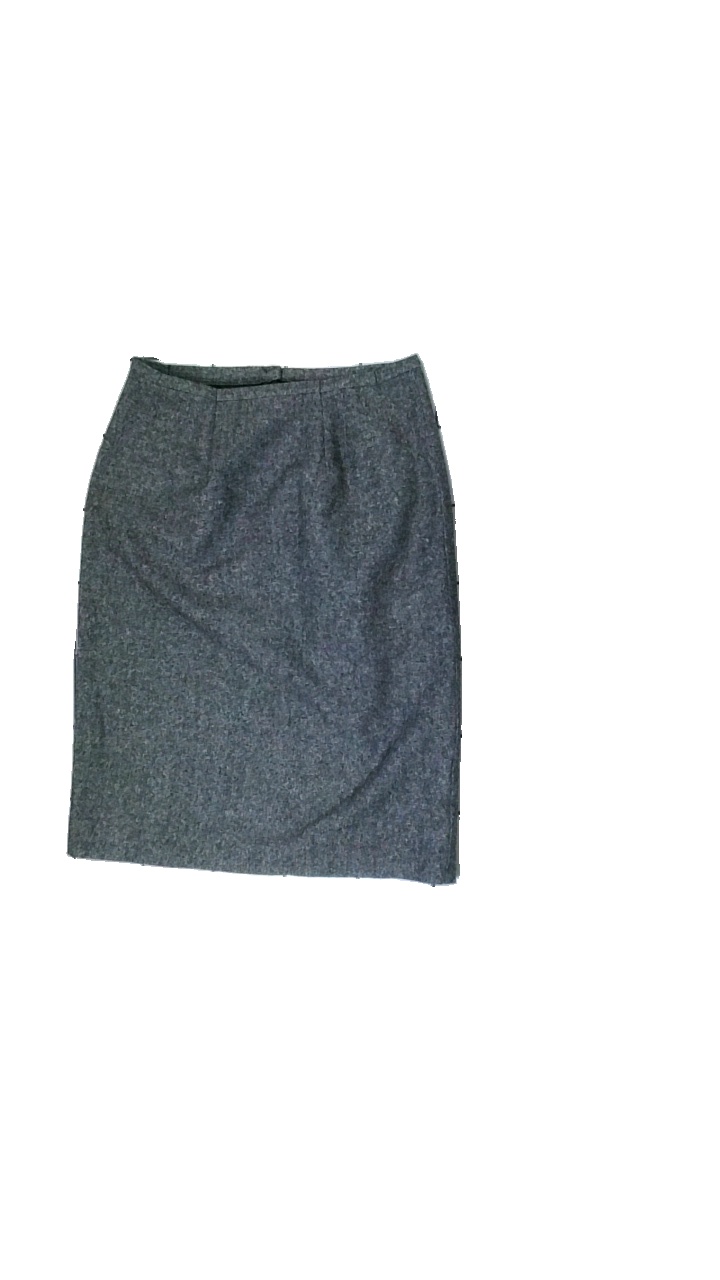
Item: Skirt (Ladies)
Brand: Missing
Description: Grey skirt
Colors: Grey
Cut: Regular
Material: Unknown
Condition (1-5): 5
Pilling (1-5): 5
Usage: Reuse
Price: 50-100